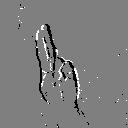
ASL letter: u